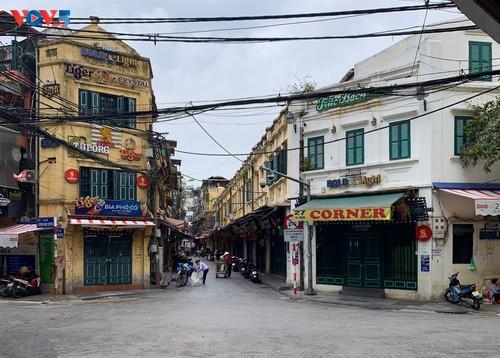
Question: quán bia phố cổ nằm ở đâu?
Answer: nằm ở bên trái bức ảnh